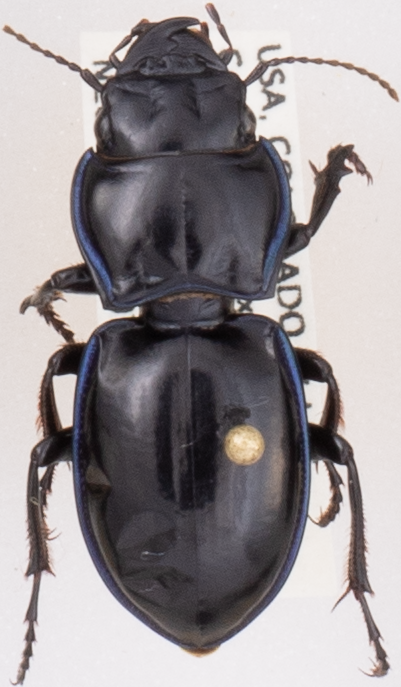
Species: Pasimachus elongatus
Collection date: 2020-07-22
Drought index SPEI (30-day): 0.058
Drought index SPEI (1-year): -0.728
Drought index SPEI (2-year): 0.198